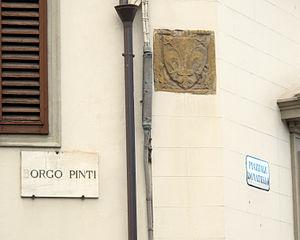
Porta a Pinti ou Porta Fiesolana était l'une des anciennes portes des murs de Florence détruit en 1865 pour la création des viali di Circonvallazione.